María de los Remedios de Escalada

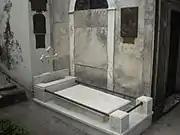
Recoleta tomb of Sñra. San Martín

María Remedios de Escalada was buried at the La Recoleta Cemetery, and San Martín departed for Le Havre, France, the following February; he died in exile in 1850.